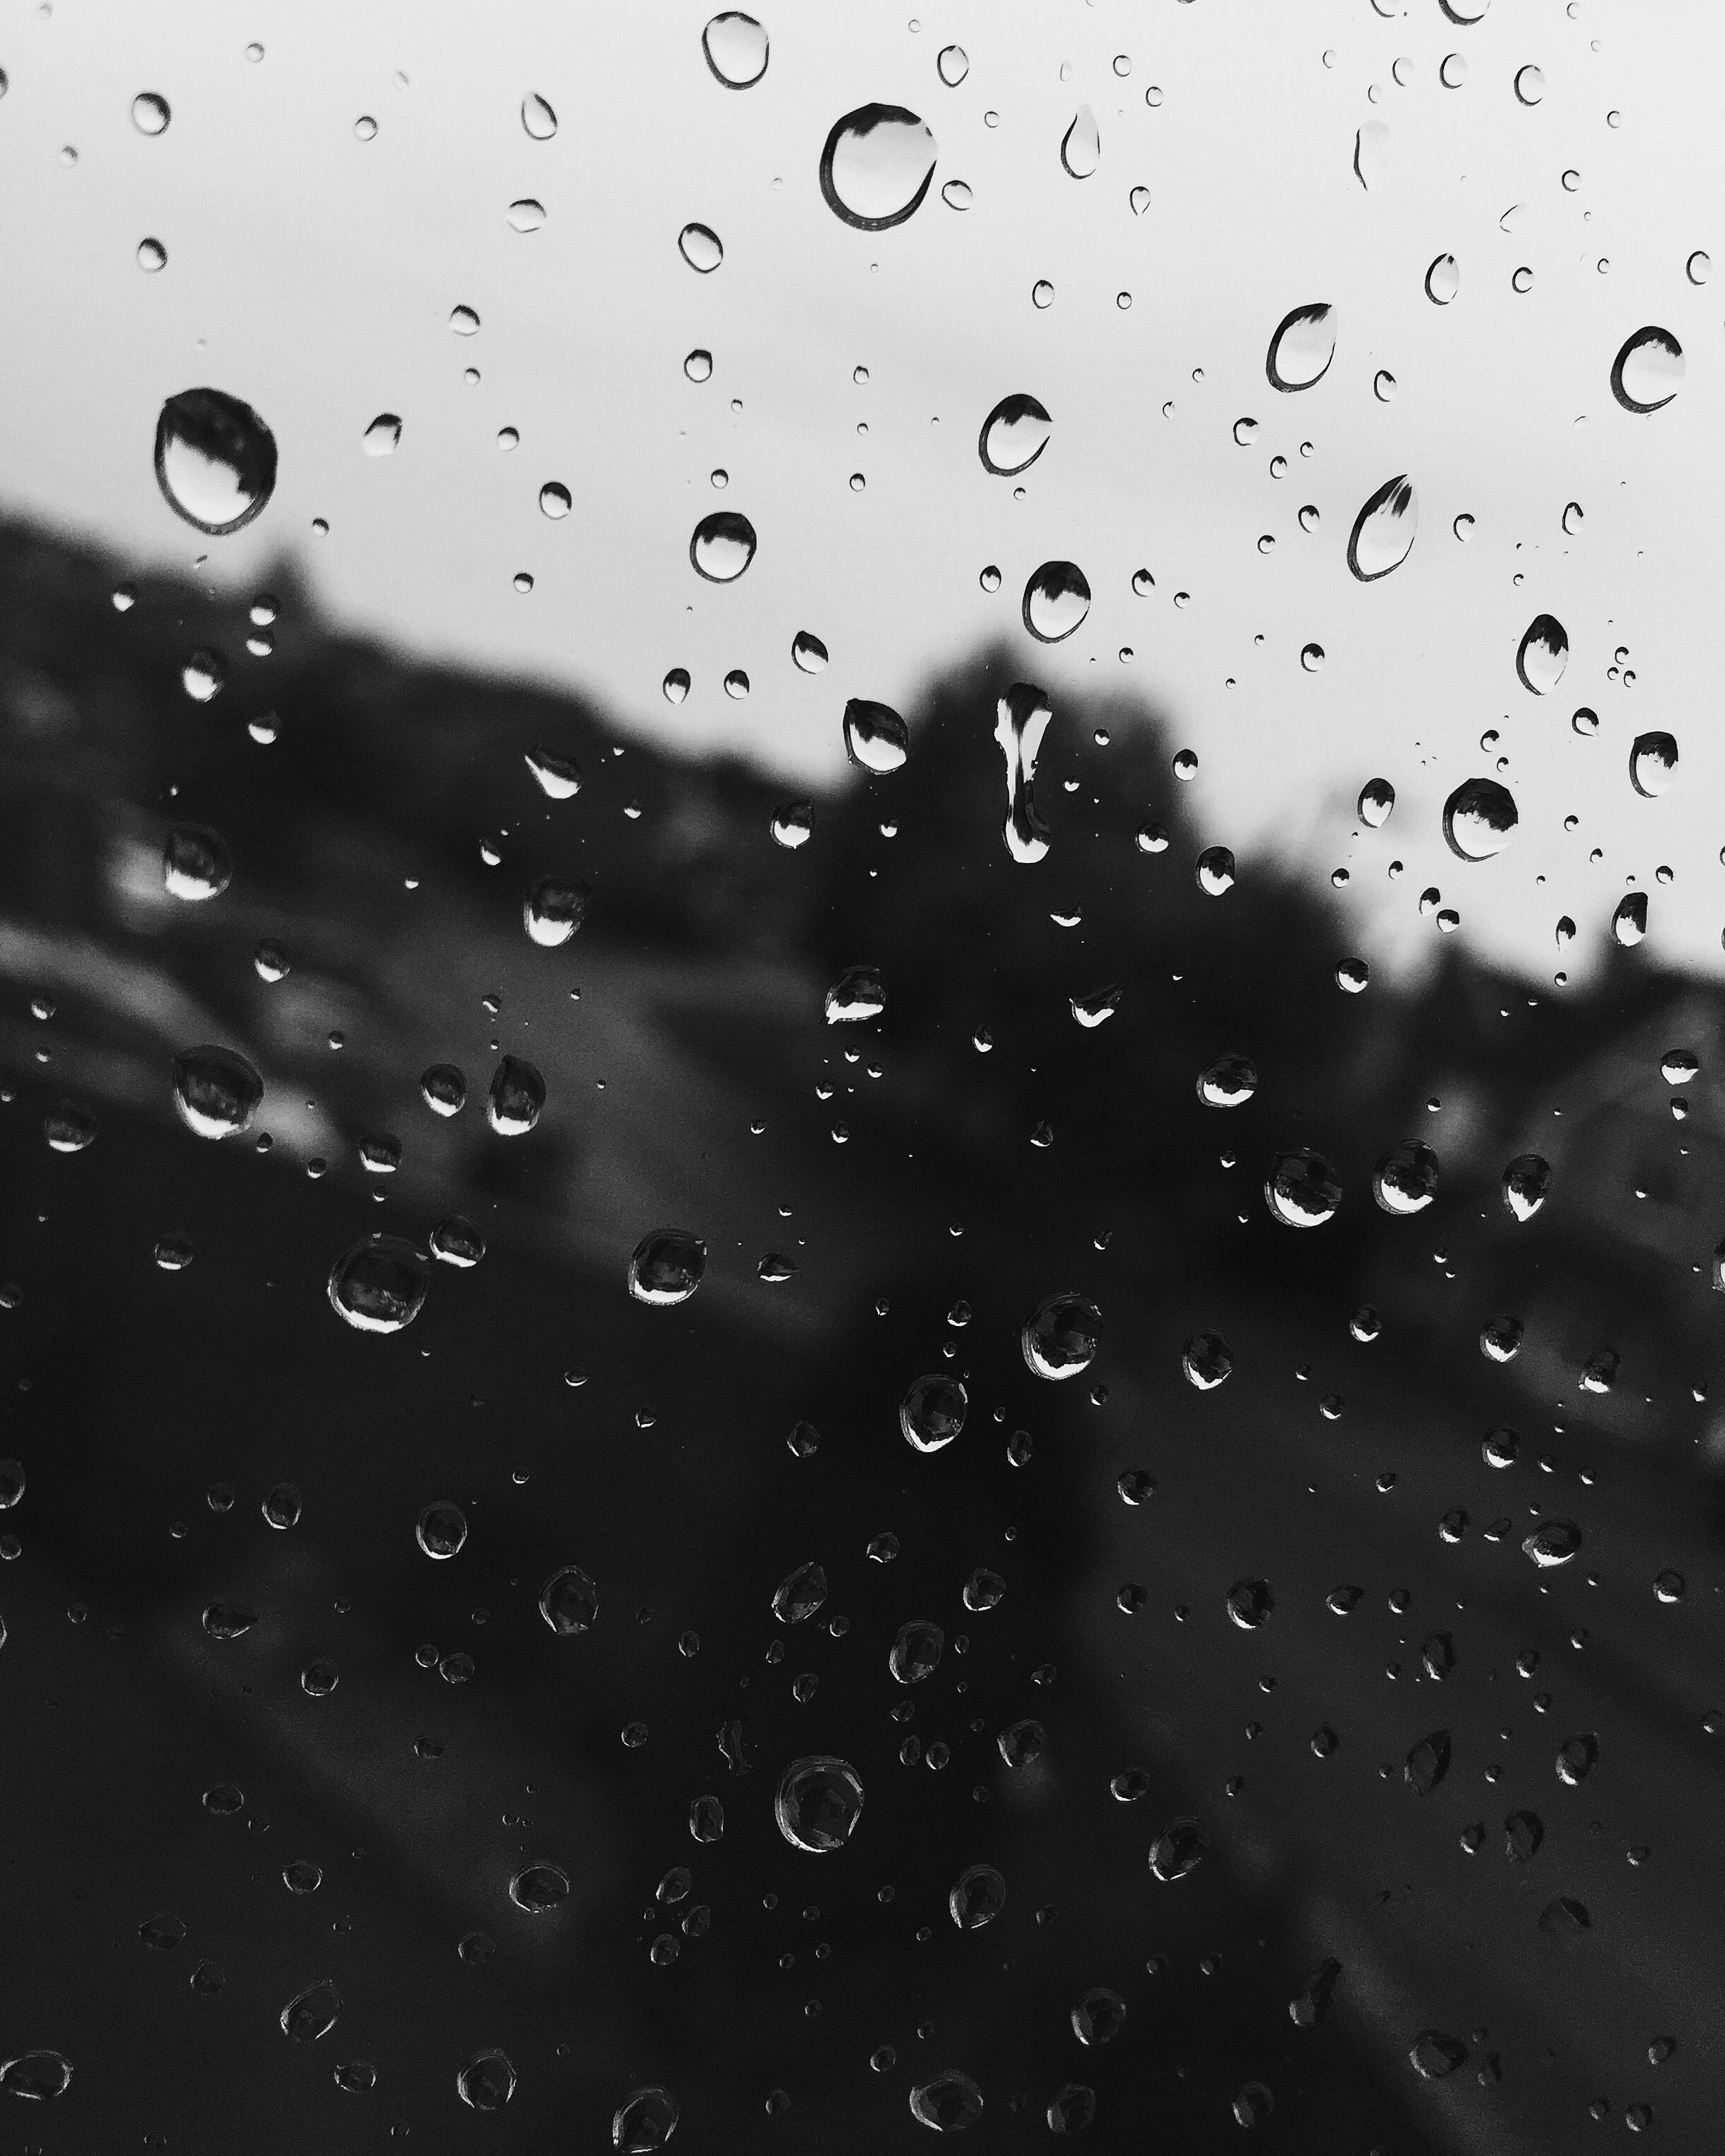
drop, black and white, rain, petal, weather, monochrome, circle, freezing, monochrome photography